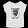
Label: T - shirt / top